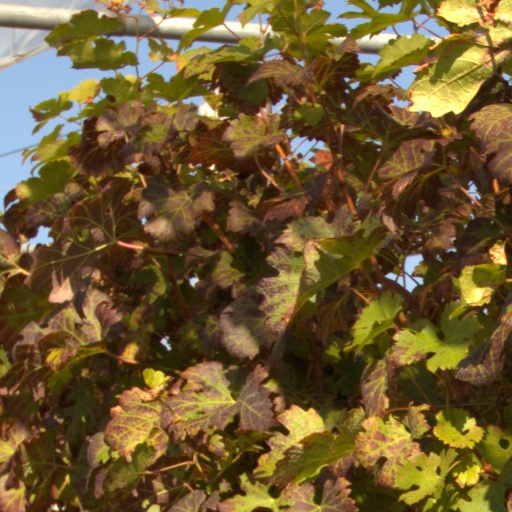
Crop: grape